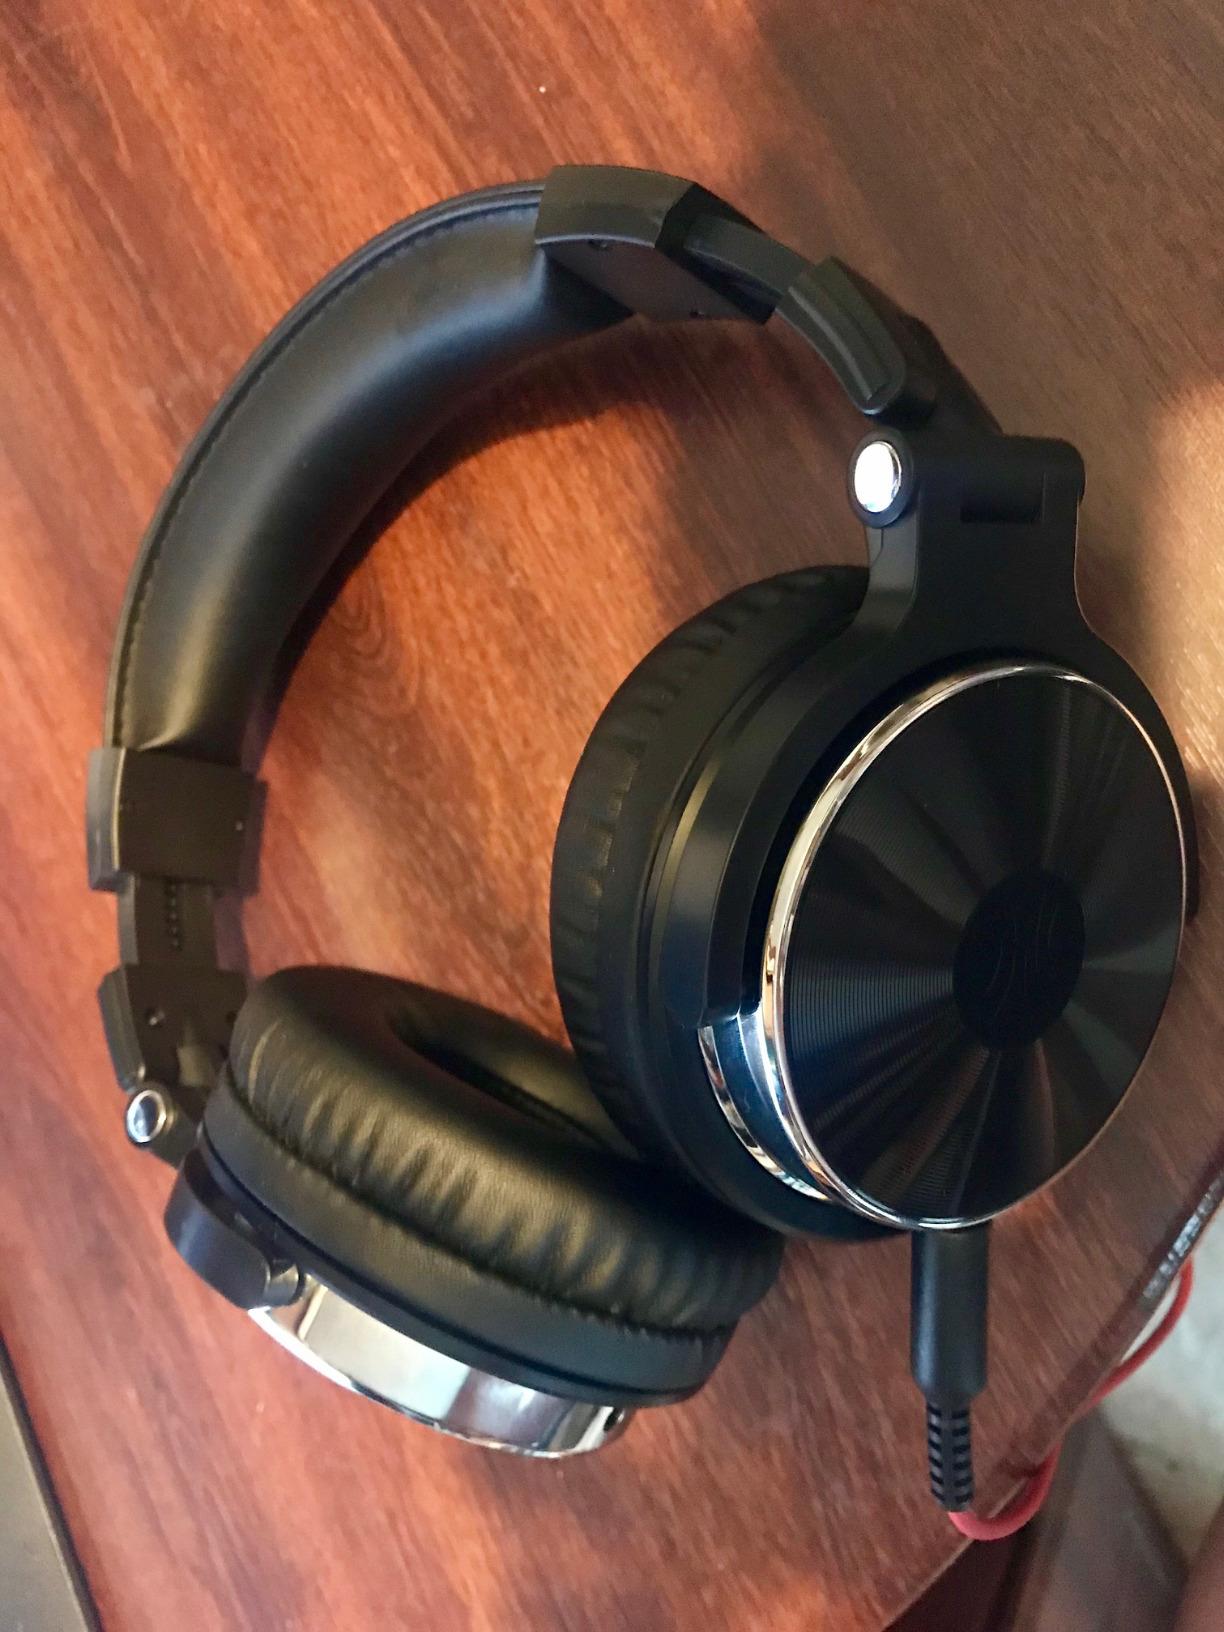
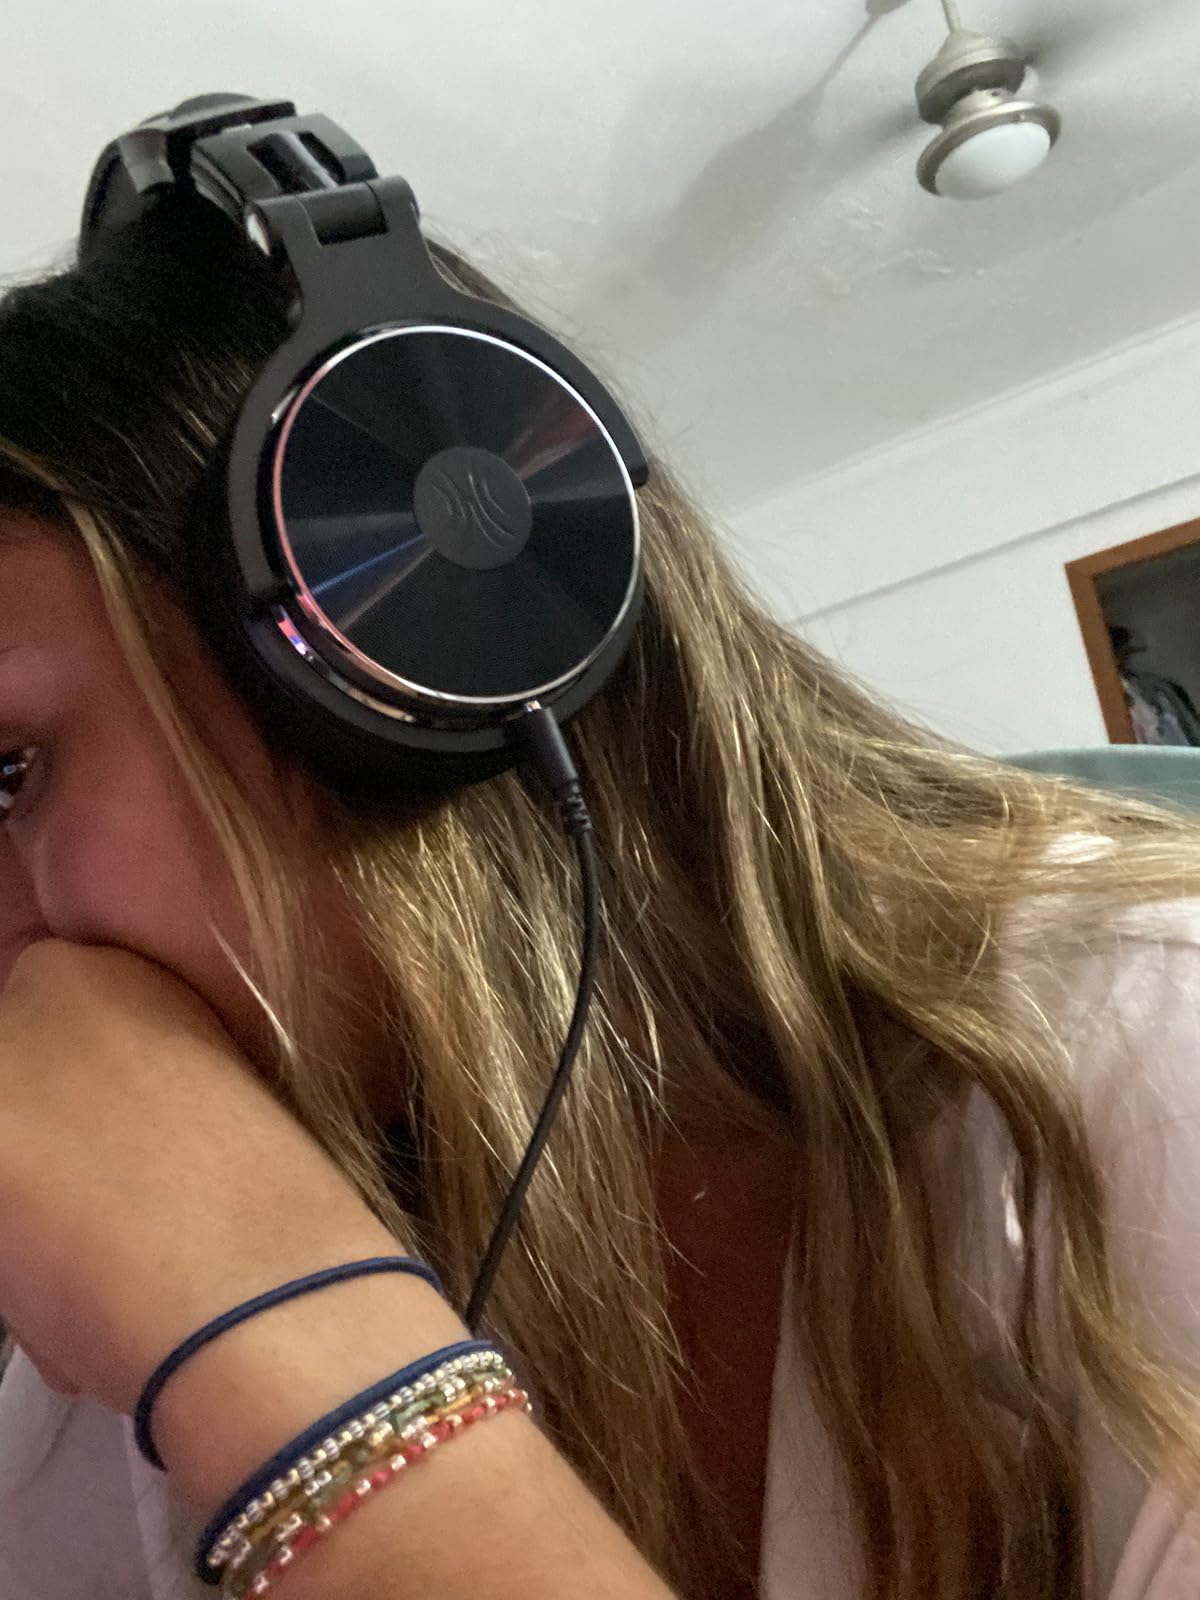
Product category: headphones
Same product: yes